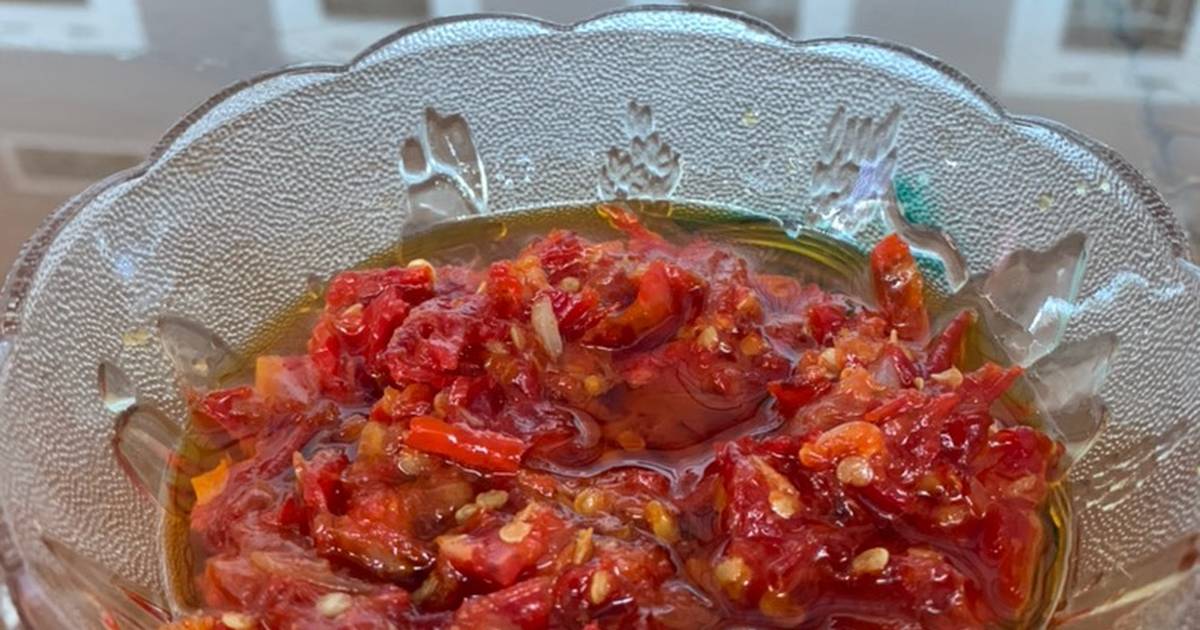
Label: telur_balado